Canada Day

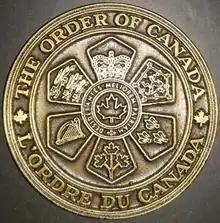
The Sovereign's seal of the Order of Canada, a state order inaugurated on July 1, 1967

As the anniversary of Confederation, Dominion Day, and later Canada Day, was the date set for a number of important events, such as the first national radio network hookup by the Canadian National Railway (1927); the inauguration of the Canadian Broadcasting Corporation's cross-country television broadcast, with Governor General Vincent Massey's Dominion Day speech from Parliament Hill (1958); the flooding of the Saint Lawrence Seaway (1958); the first colour television transmission in Canada (1966); the inauguration of the Order of Canada (1967); and the establishment of "O Canada" as the country's national anthem (1980). During Canada's sesquicentennial in 2017, the Bank of Canada released a commemorative $10 banknote, which was expected to be broadly available by Canada Day.